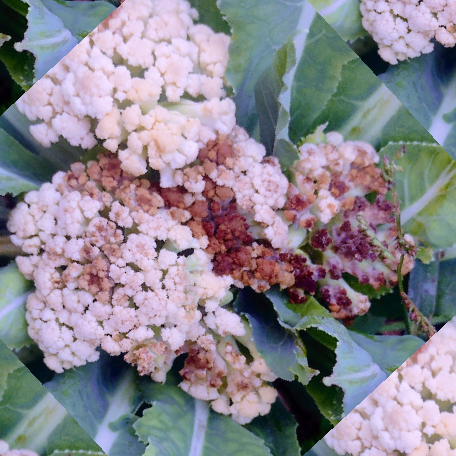
Label: Bacterial spot rot